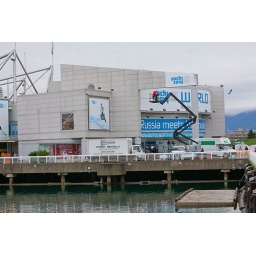
red guy in blue crane